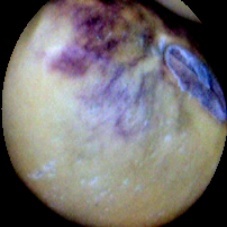
Label: Spotted